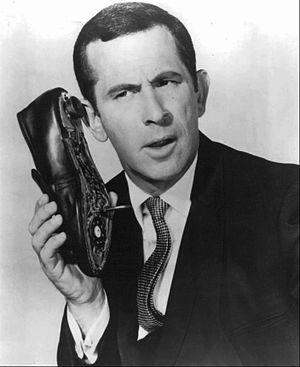
Max la Menace est une série télévisée américaine en 138 épisodes de 25 à 26 minutes, créée par Mel Brooks et Buck Henry et diffusée du 18 septembre 1965 au 12 avril 1969 sur le réseau NBC et du 26 septembre 1969 au 15 mai 1970 sur le réseau CBS.